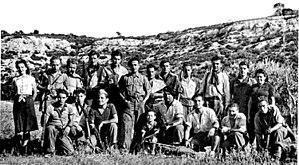
Groupe franc de Jean Garcin au maquis du Chat en 1944
Lagnes est une commune française située dans le département de Vaucluse, en région Provence-Alpes-Côte d'Azur.